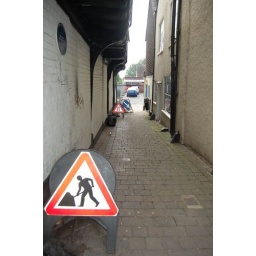
Roadwork signs in the smallest street in la Lud